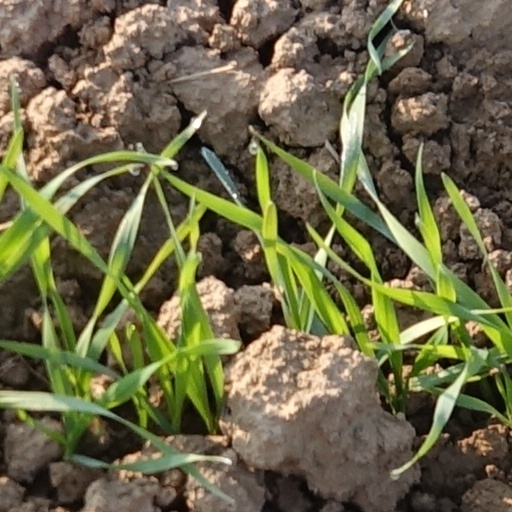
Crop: wheat